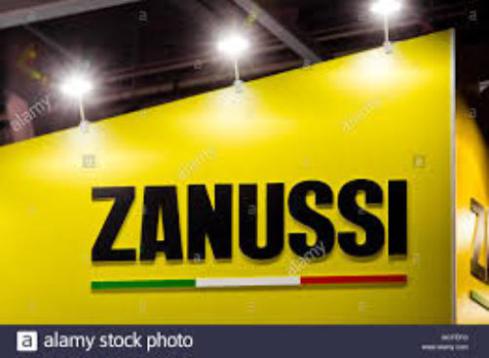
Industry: Electronic